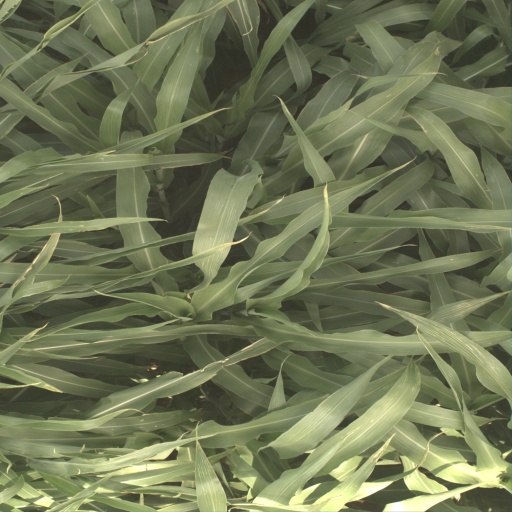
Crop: sorghum